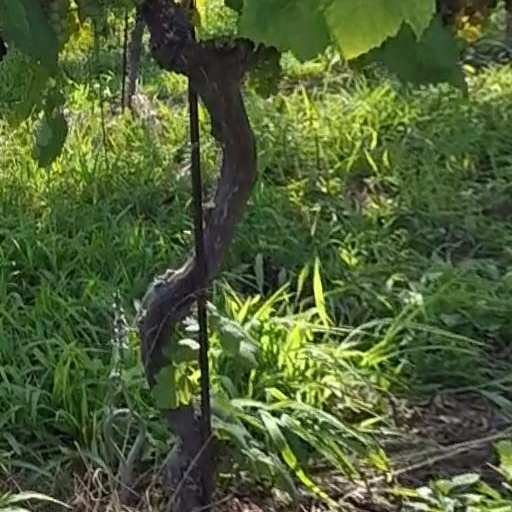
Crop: grape